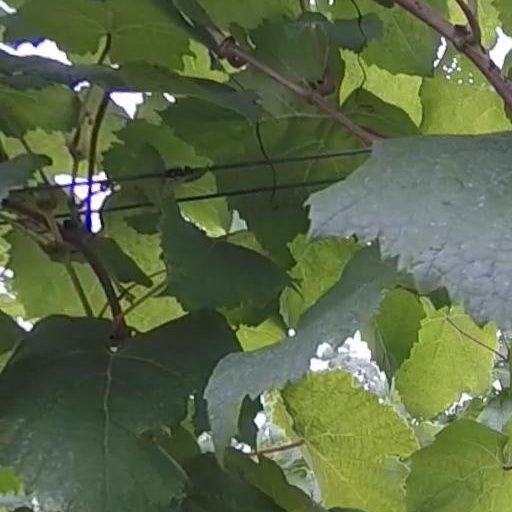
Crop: grape